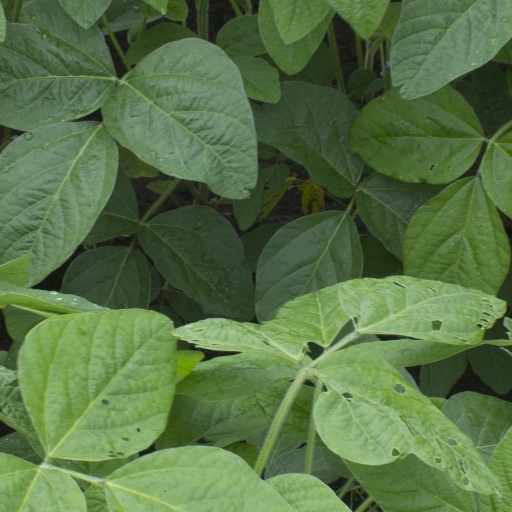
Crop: soybean